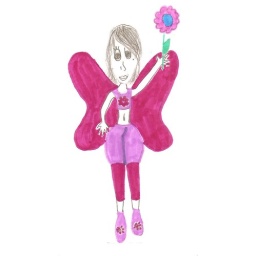
This is Blossom.This type of faiy: talks to flowers,and plants flowers in the spring and summer!